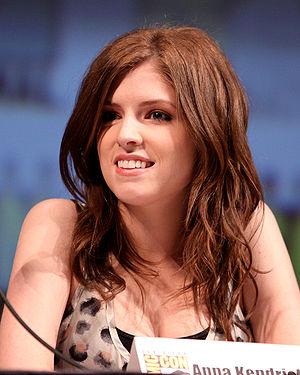
Scott Pilgrim ou Scott Pilgrim contre le monde au Québec est une comédie canado-américano-britannico-japonaise coécrite et réalisée par Edgar Wright, sortie en 2010. Il s'agit de l'adaptation de la série de comics Scott Pilgrim de Bryan Lee O'Malley, éditée chez Oni Press.